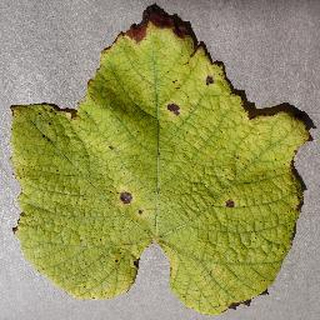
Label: grape_leaf_blight